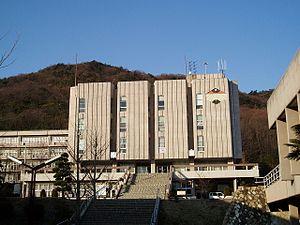
L'Université préfectorale de Hyōgo est une université publique du Japon. L'administration centrale se trouve dans l'arrondissement de Chūō-ku, dans la ville de Kōbe.